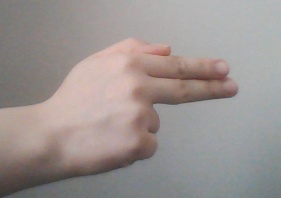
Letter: ghain